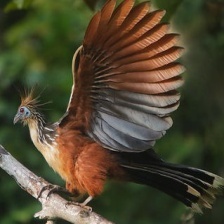
Species: HOATZIN
Scientific name: OPHISTHOCOMUS HOAZIN